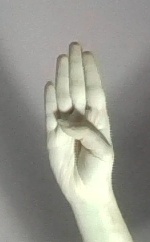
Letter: kaaf